Surakshaa (1995 film)

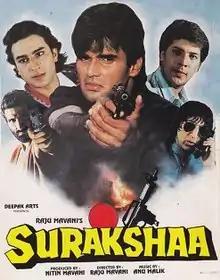
Release poster

Surakshaa (: "Protection") is a 1995 Indian Hindi-language action comedy film directed and produced by Raju Mavani. The film stars Aditya Pancholi, Sunil Shetty, Saif Ali Khan, Divya Dutta, Sheeba and debutant Monica Bedi.